Valley Transit (Wisconsin)

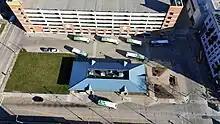
Appleton Transit Center from above looking east

As of the last transport development plan released in 2020, Valley Transit operated a total fleet of 33 buses: